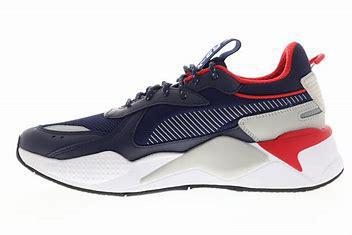
Brand: Puma
Model: Rs